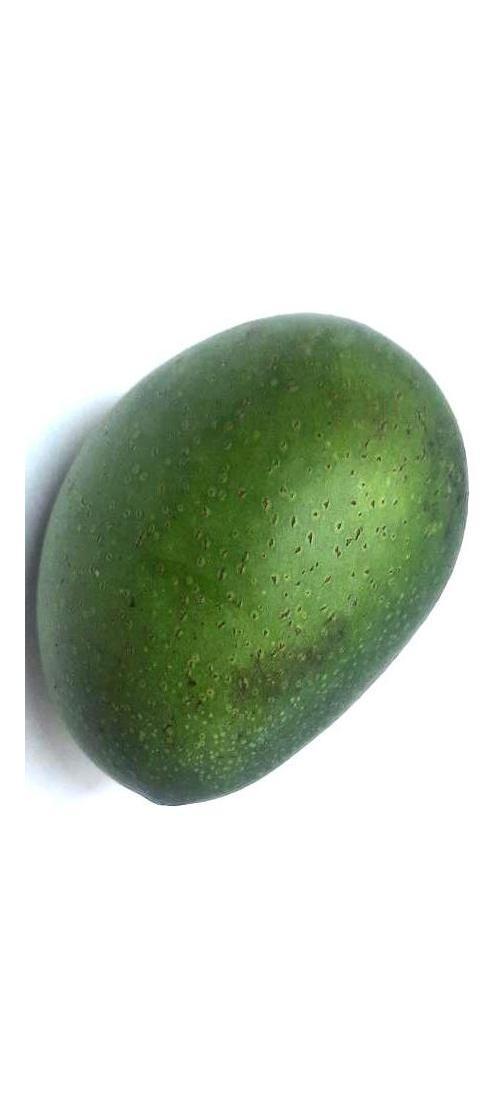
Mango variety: Ashshina Zhinuk